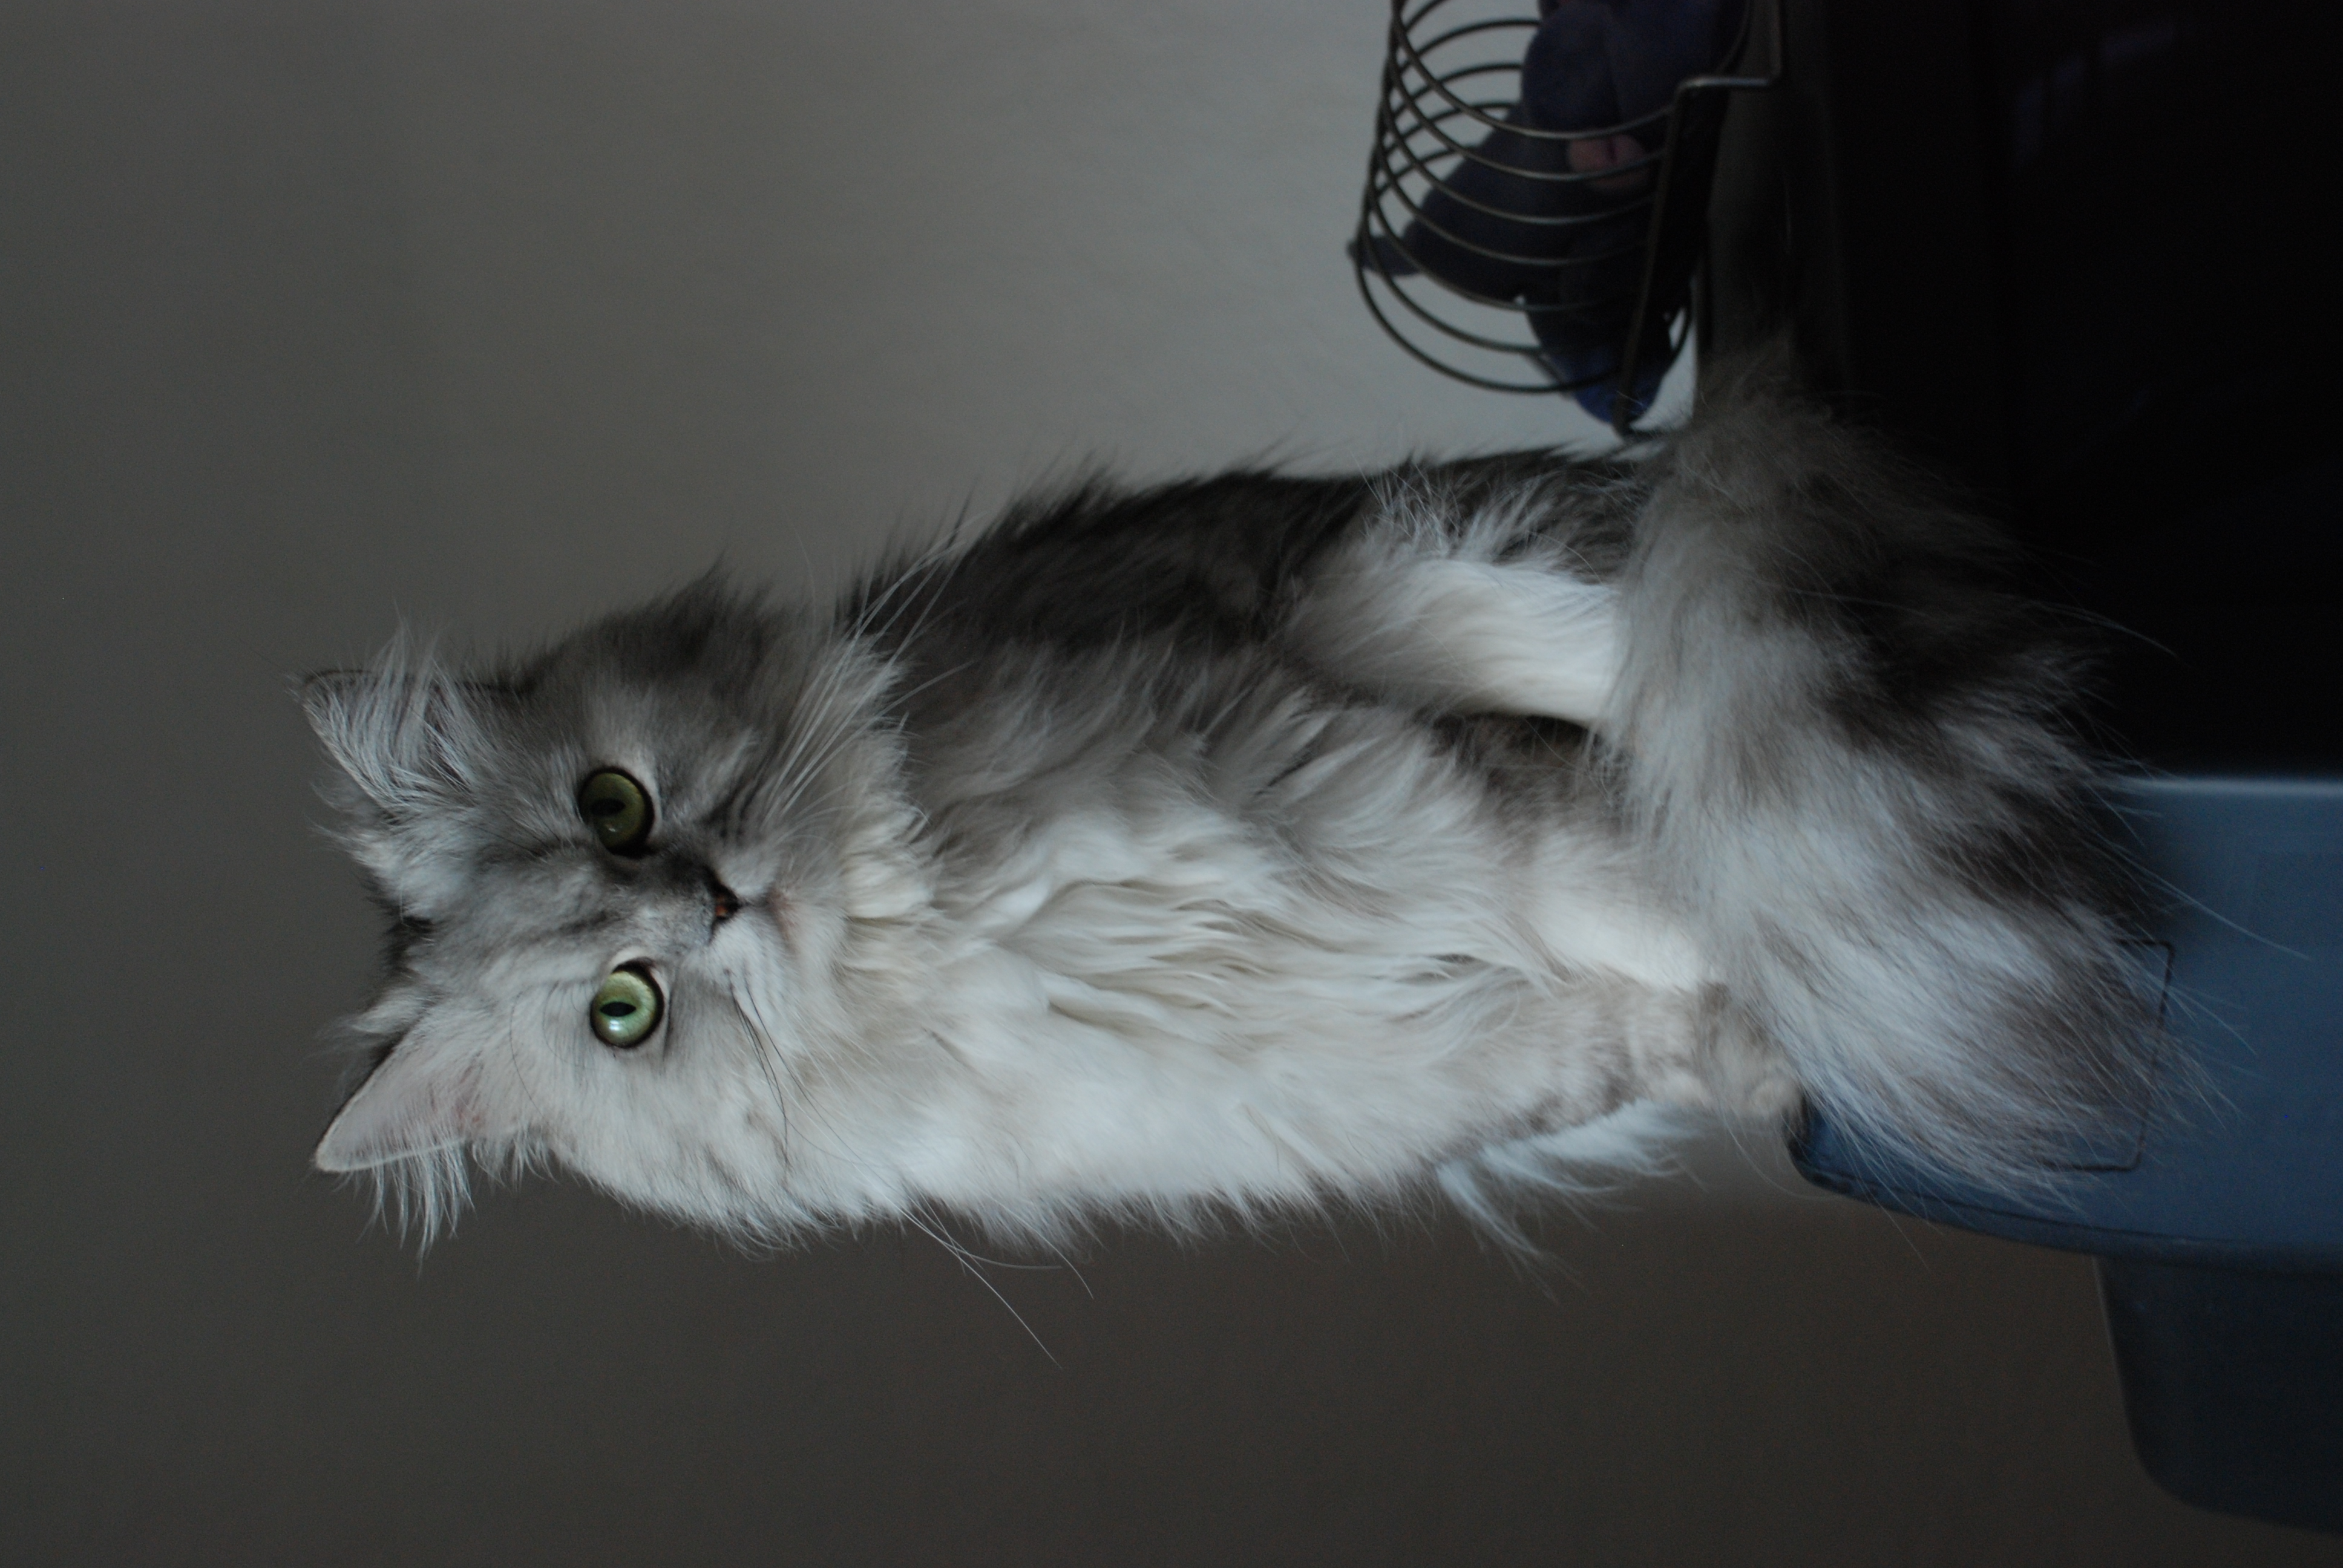
nature, animal, pet, cat, feline, mammal, nikon, pets, cats, whiskers, cool image, animals, vertebrate, chat, gato, d80, chats, siberian, bestofcats, nikond80, marcello, persian, boc0909, maine coon, norwegian forest cat, small to medium sized cats, cat like mammal, carnivoran, domestic long haired cat